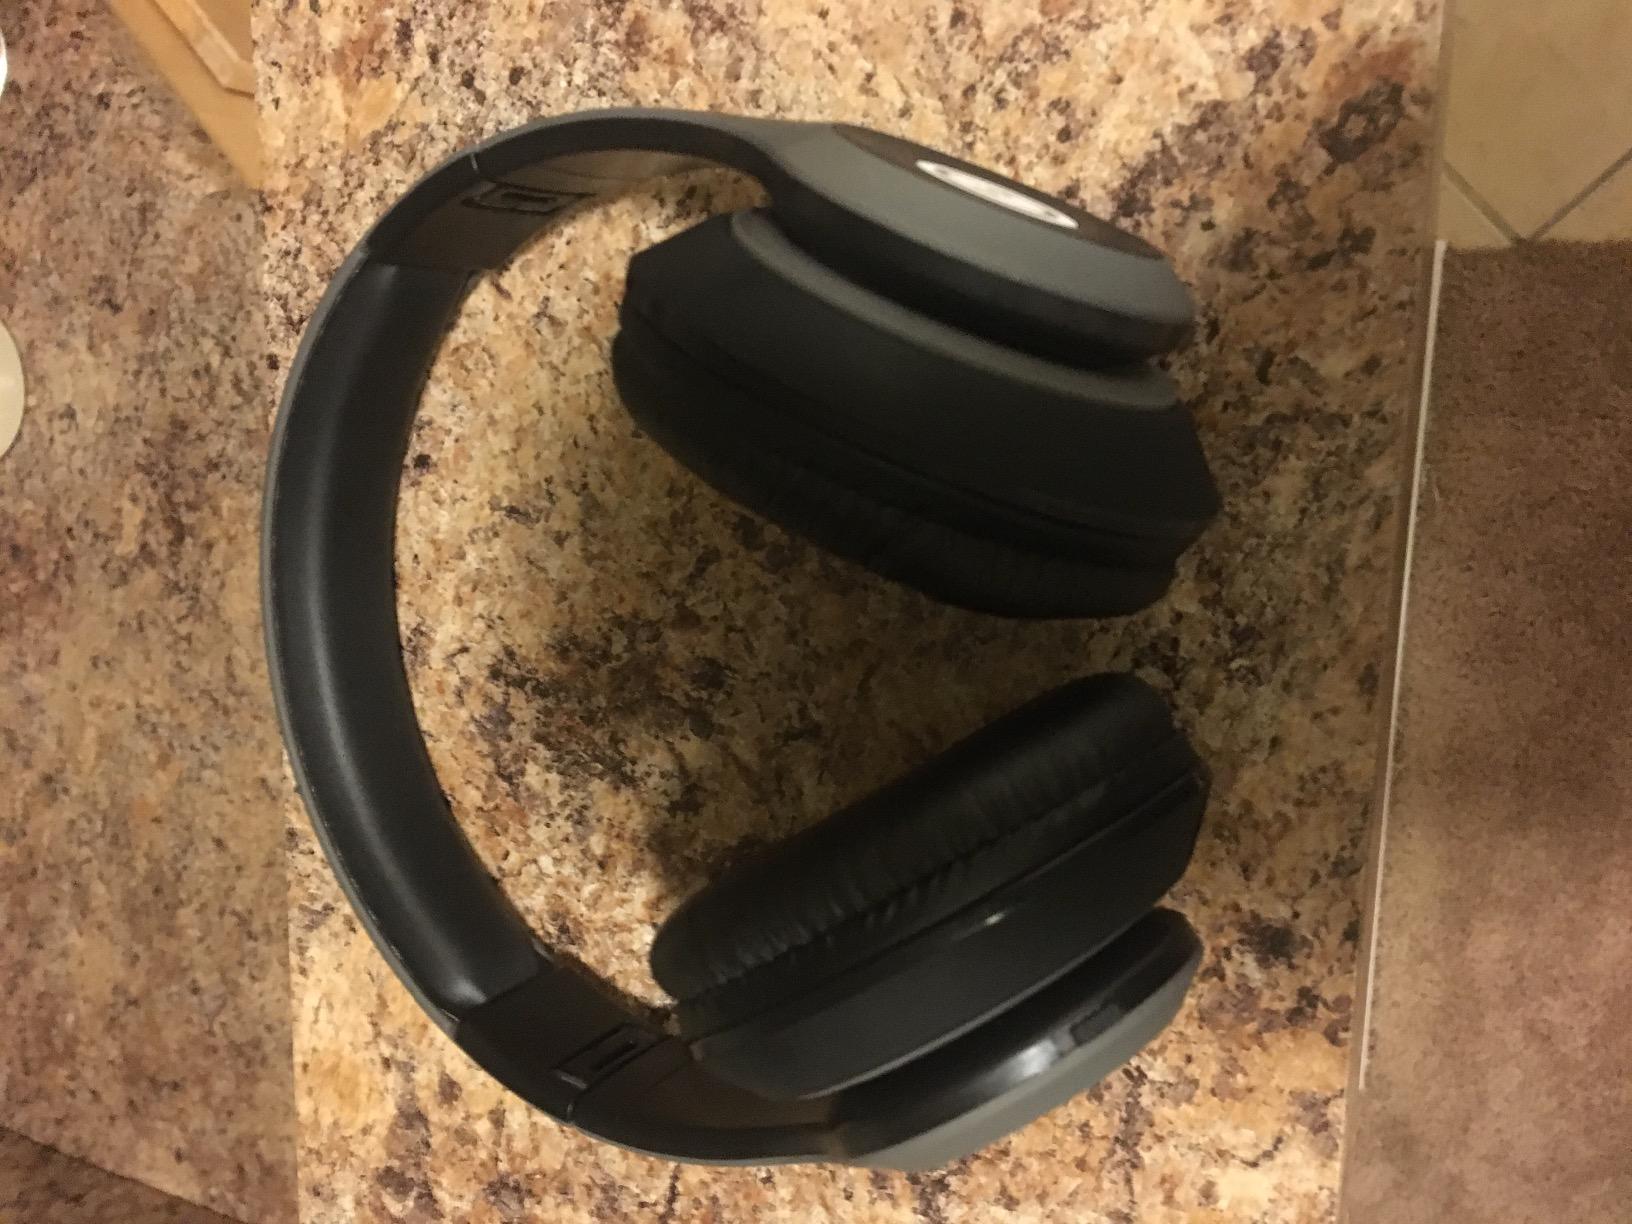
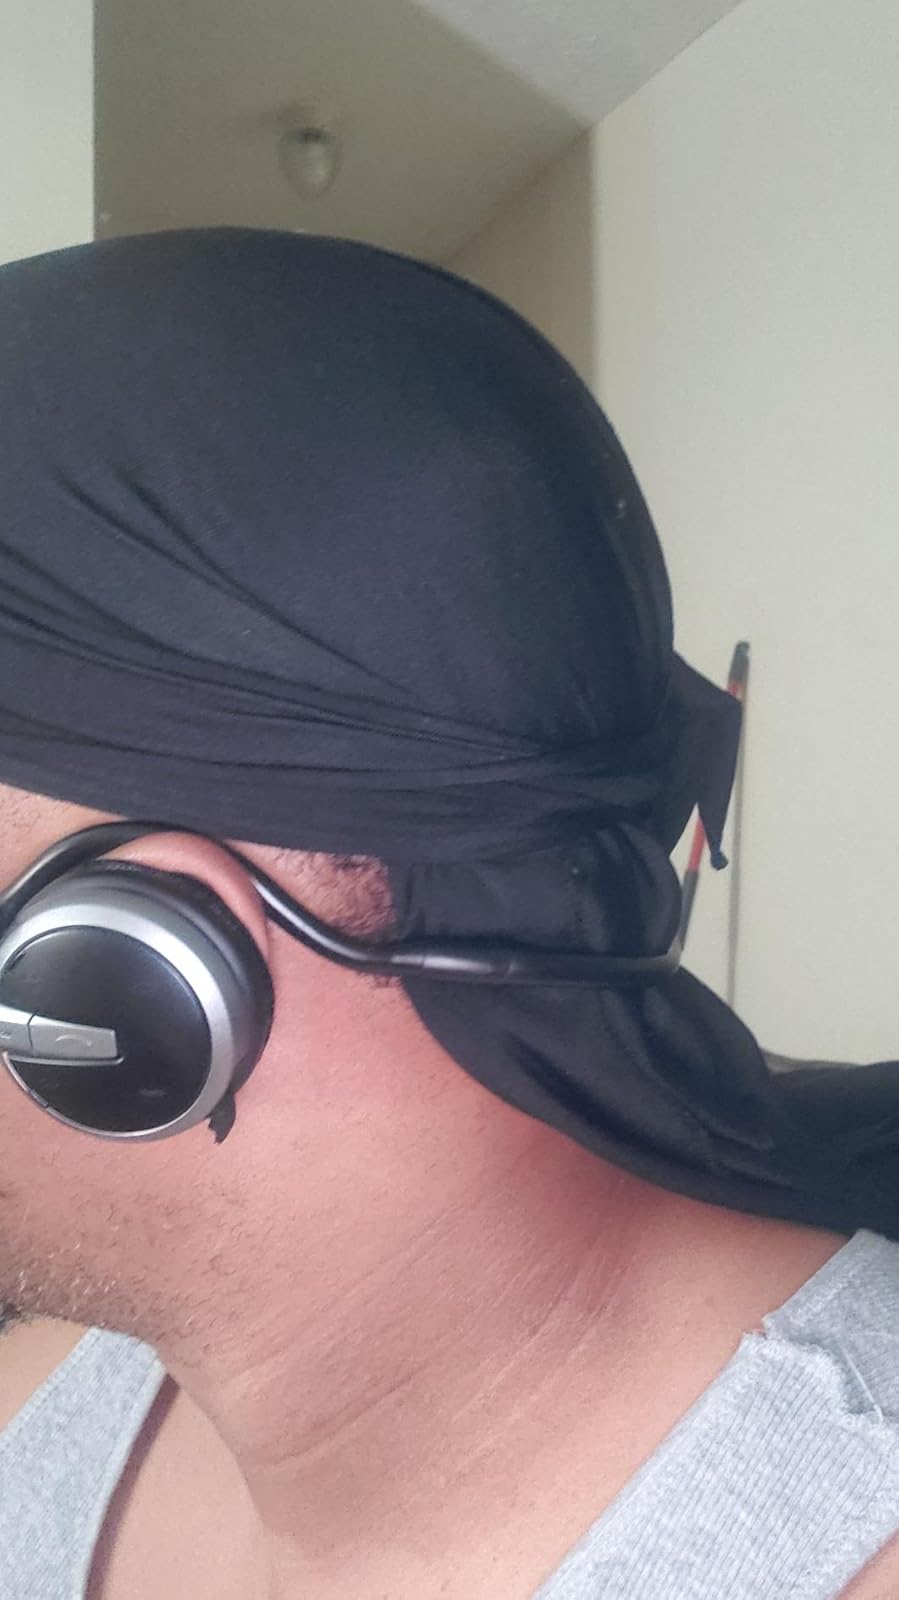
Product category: headphones
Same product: no